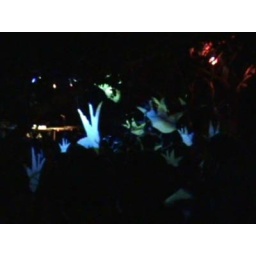
All the birds have been plucked off the trees by 6am!!rosebudandgrumpers.co.za